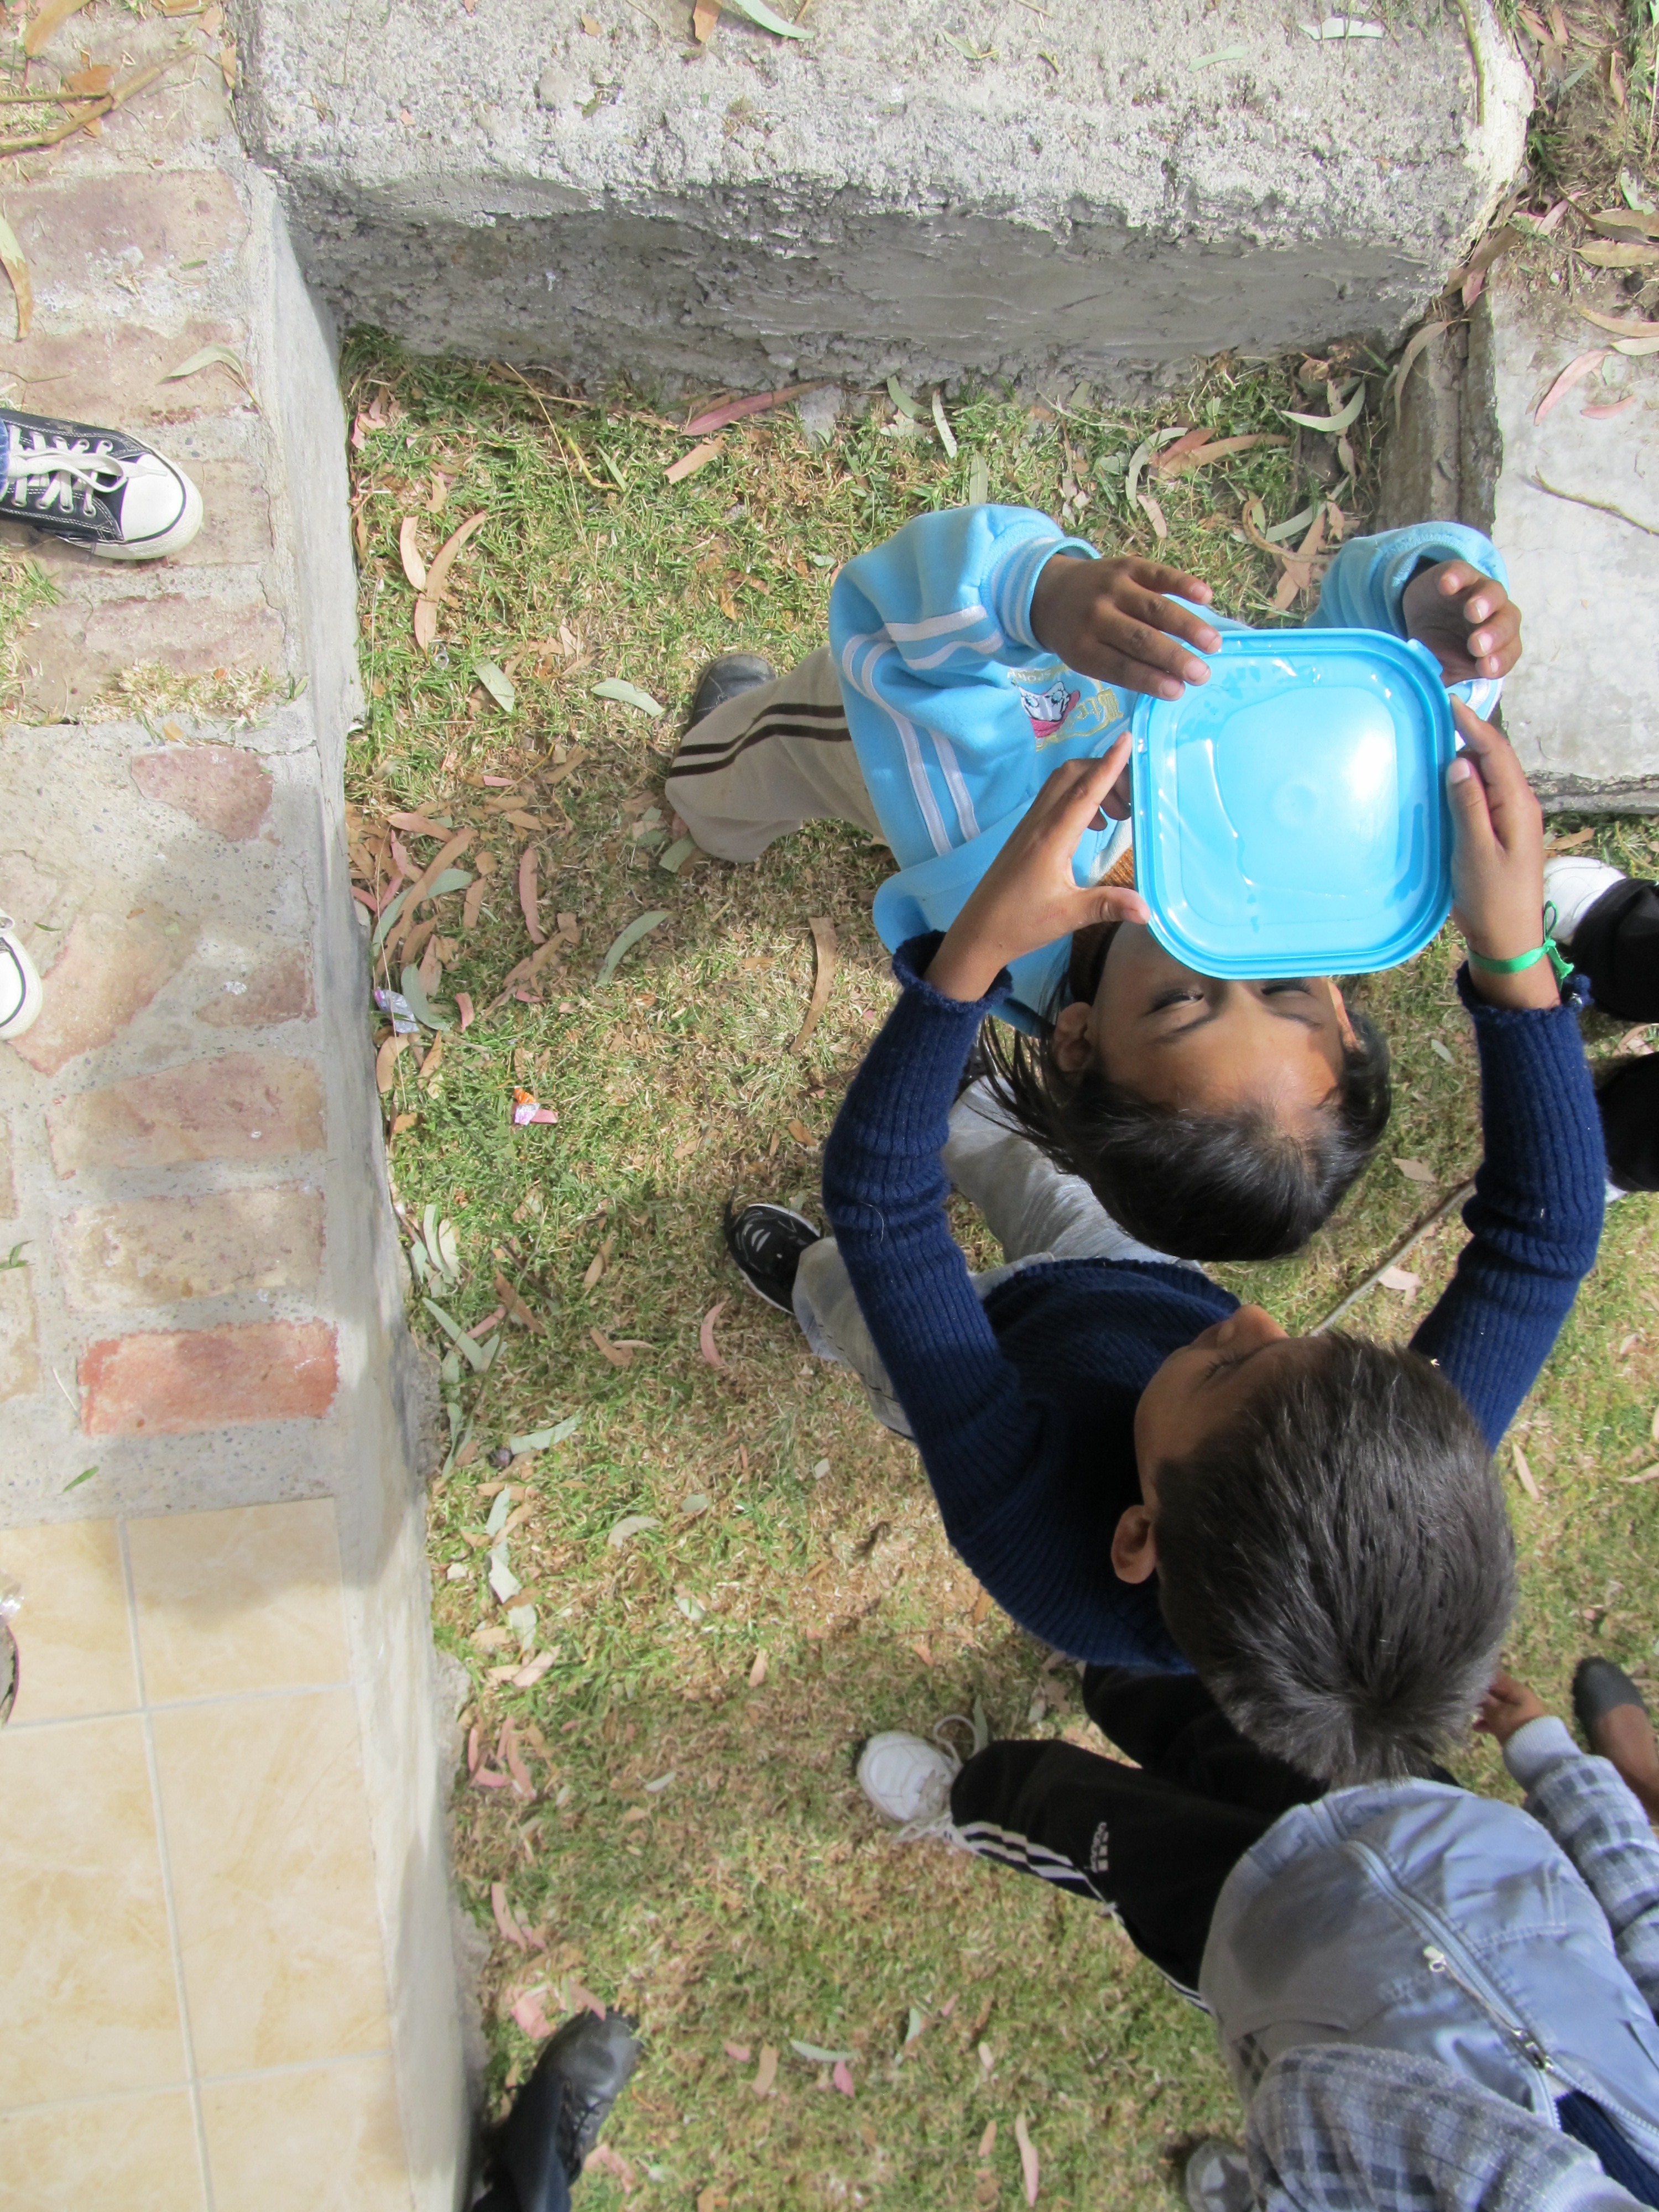
game, adventure, recreation, children, team, sports, camp, games, outdoor recreation